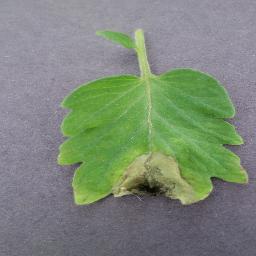
Label: Tomato___Late_blight